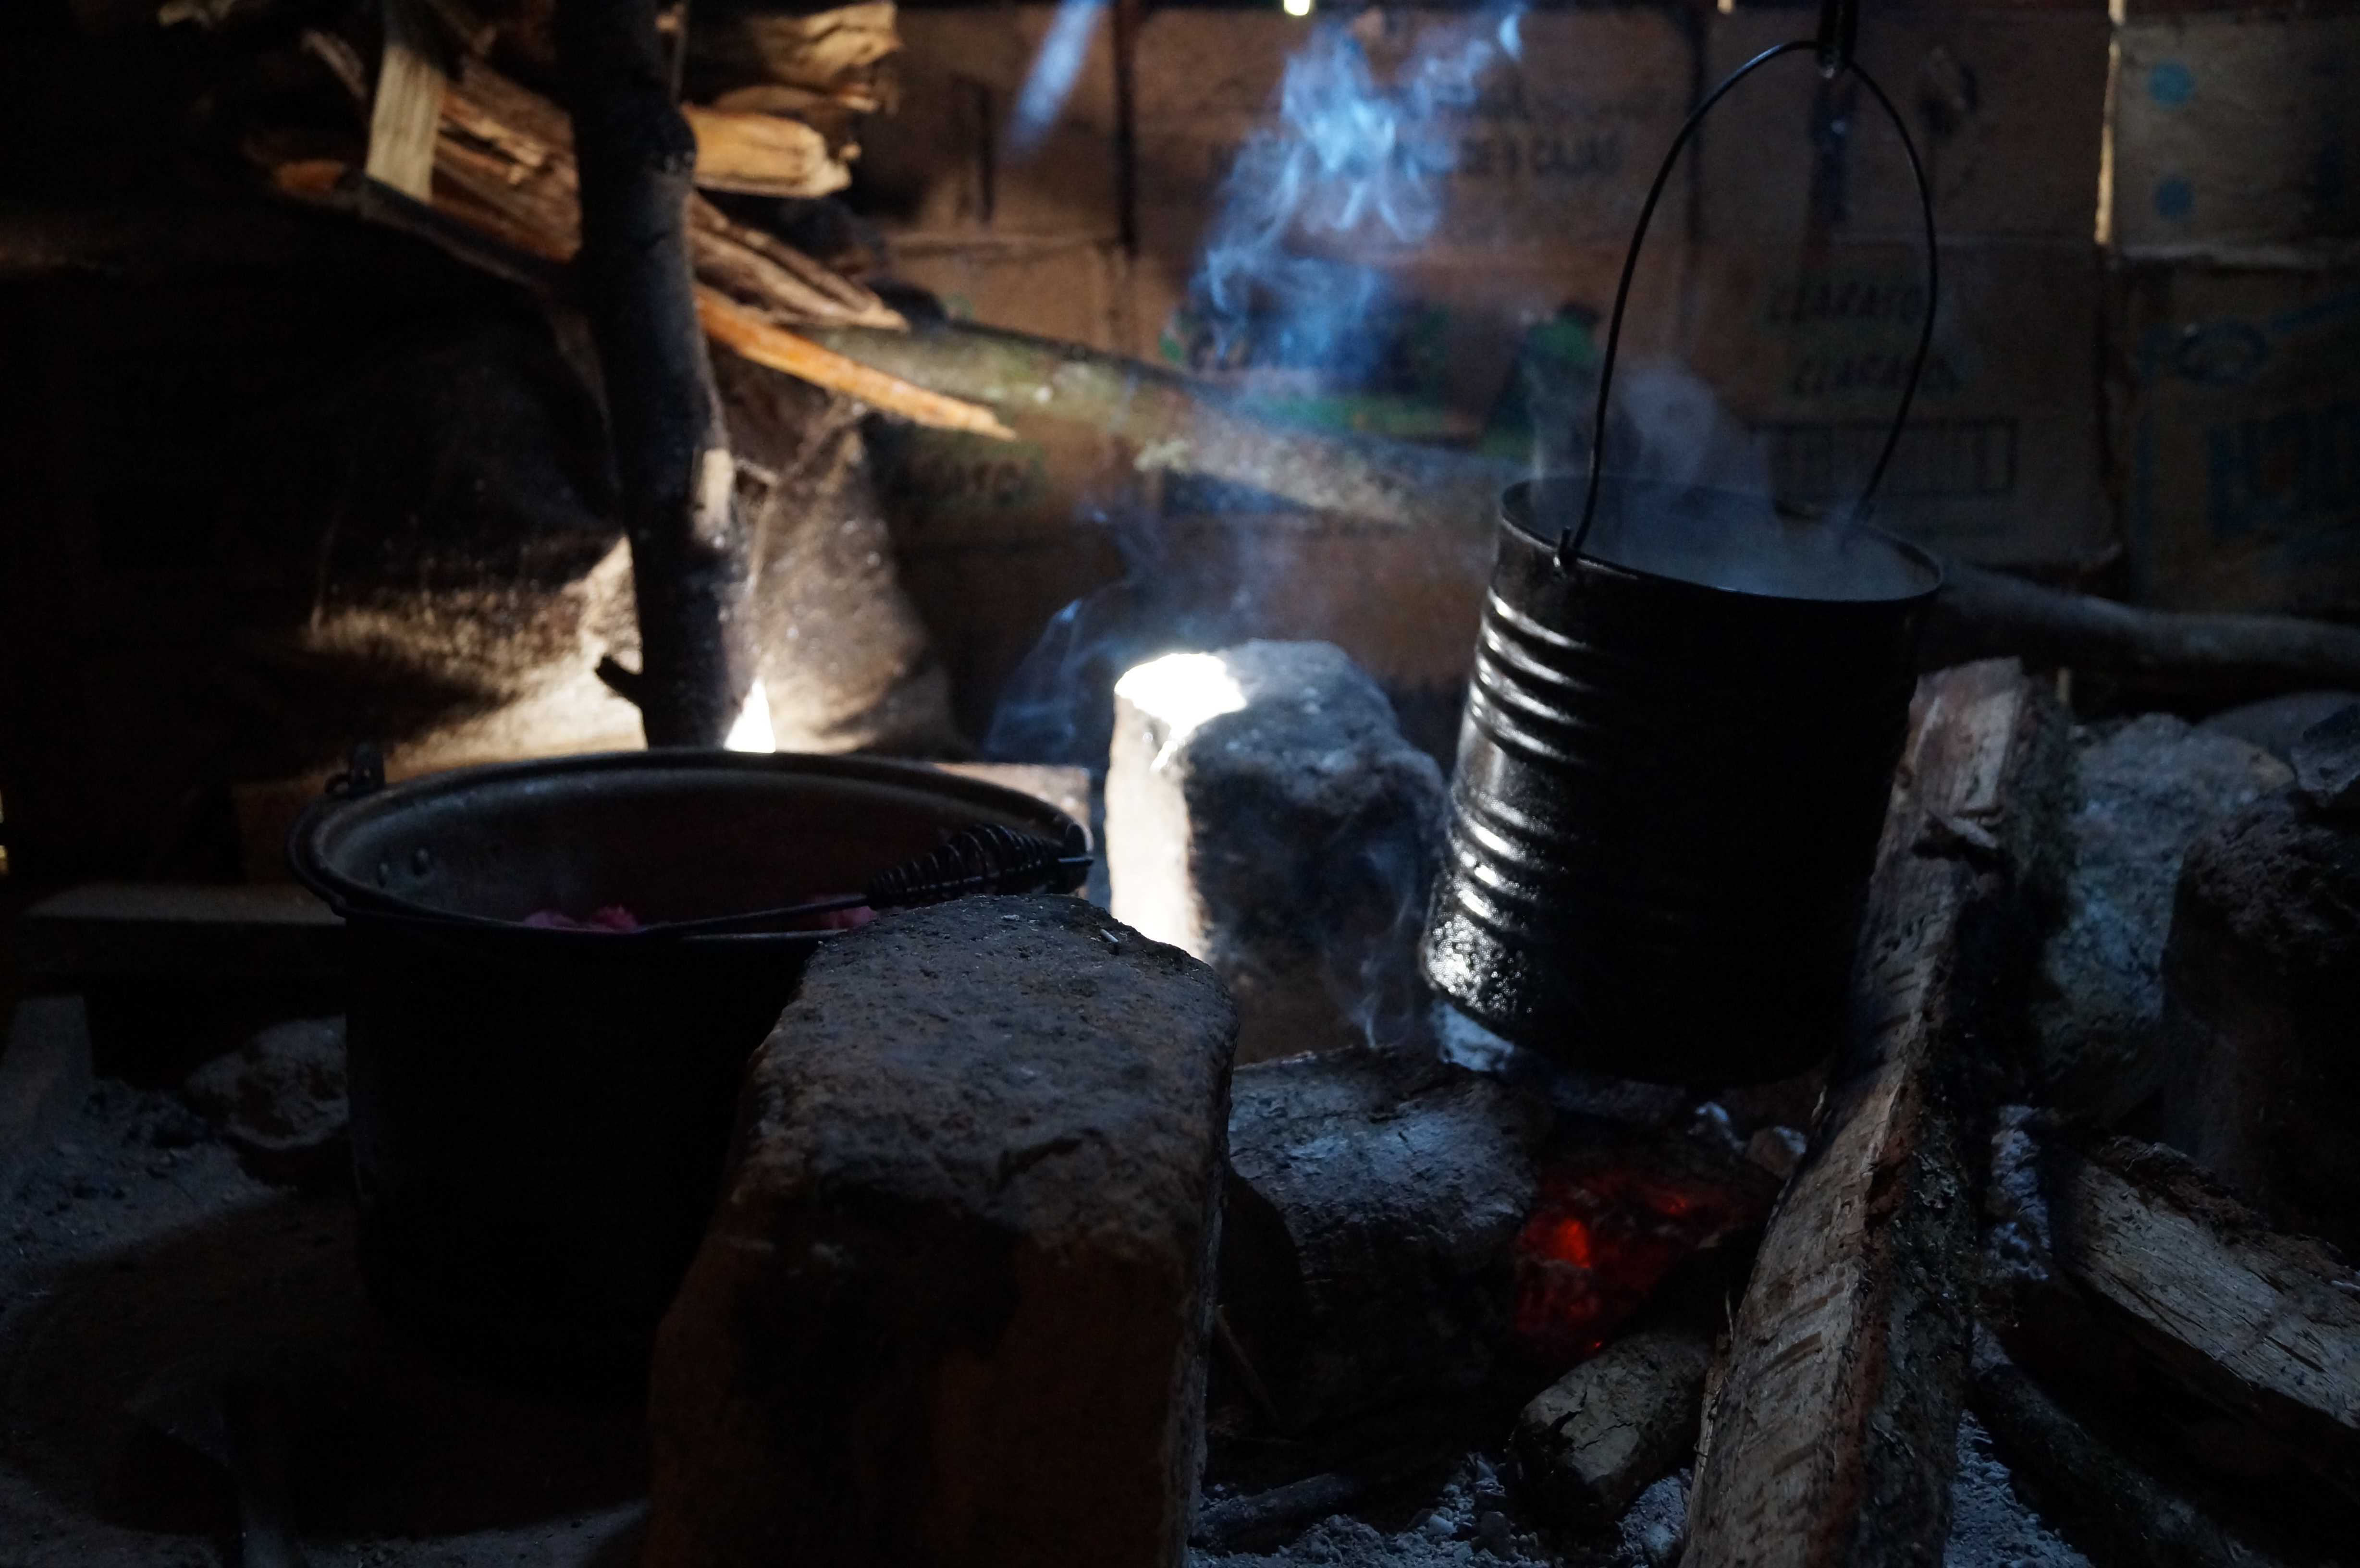
smoke, hut, darkness, mexico, screenshot, comal